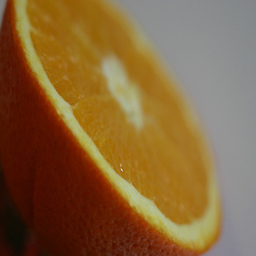
Label: peels